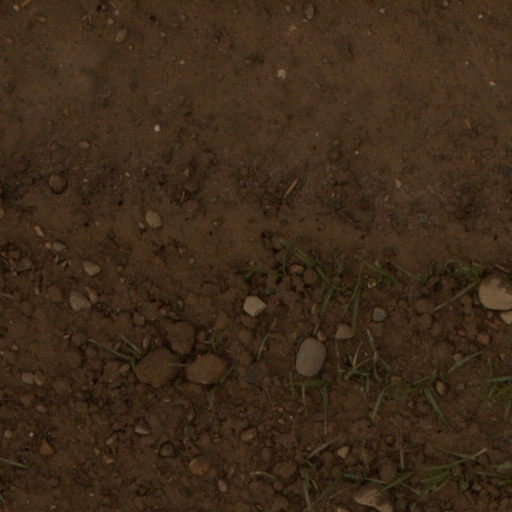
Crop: wheat